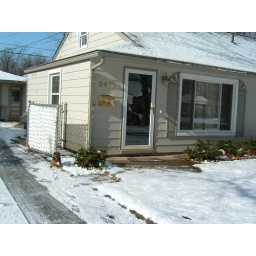
Mr Eko standing guard by the front door